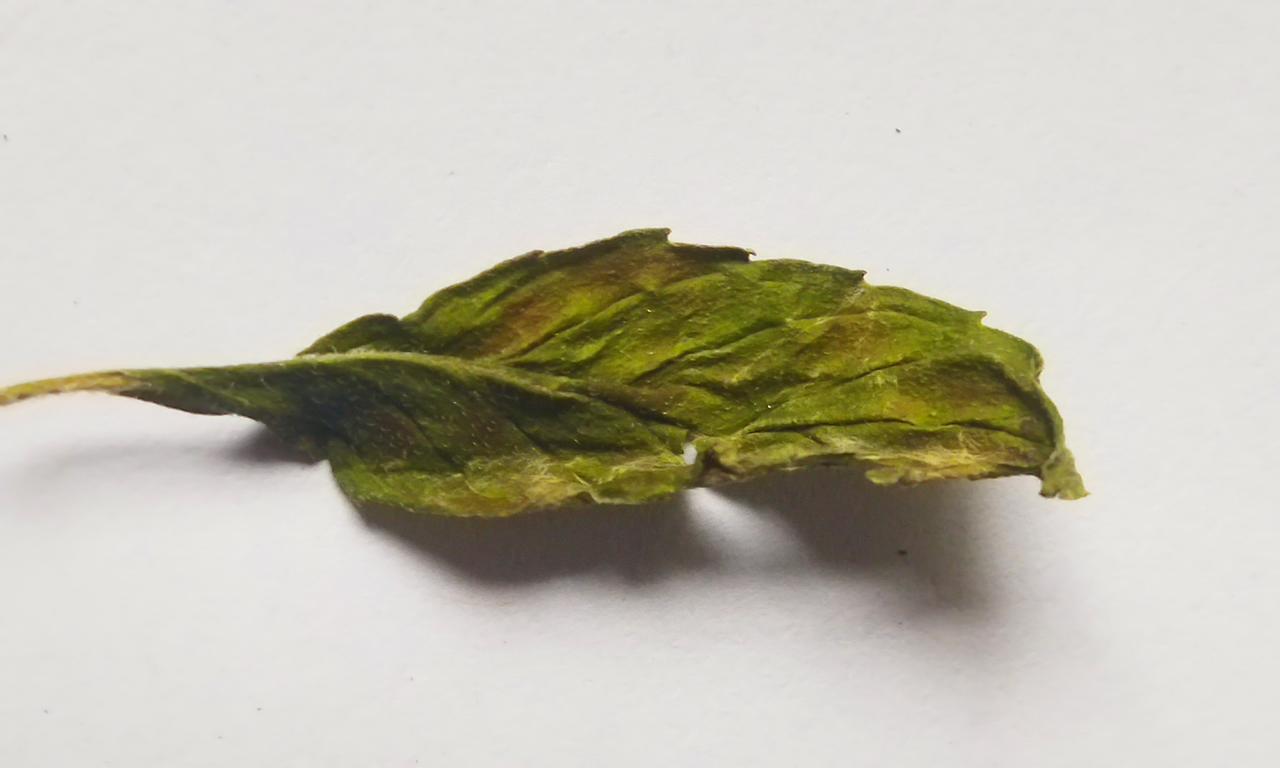
Label: Spoiled